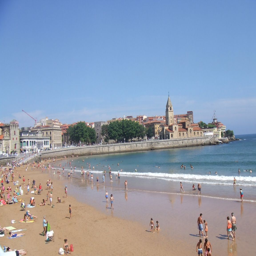
this is the beach , which is a walk from apartment !